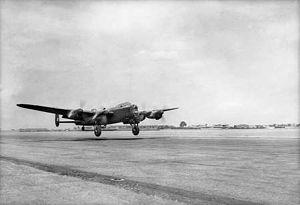
William Lloyd Brill, DSO, DFC avec Barrette est un officier supérieur et un pilote de bombardier pour la Force aérienne royale australienne.